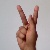
The image shows a hand gesture representing the letter 'K' in Indian Sign Language.